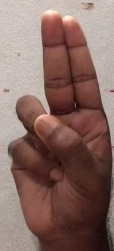
ASL sign: U